Khuriya Muriya Islands

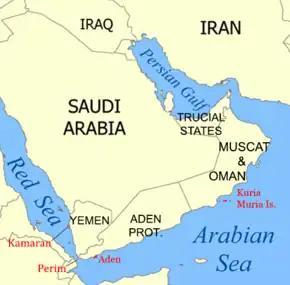
Aden Colony and dependencies, including the Kuria Muria Islands

In 1854 the sultan of Muscat (later Muscat and Oman, now Oman) presented the islands to Queen Victoria as a gift and responsibility for the islands was granted to the Bombay government in British India. There was some concern at the time that the deed of cession was null since the sultan had no rights over the archipelago. The Red Sea and India Telegraph Company, formed in 1858, intended to use one of the islands as a base for a telegraph connection between Aden and Karachi but the project was abandoned in 1861 after sections of the cable failed. A group of Liverpool entrepreneurs were granted monopoly rights to harvest the abundant guano deposits, but after having met resistance from the local inhabitants who considered that resource theirs, and questions in the British parliament about the advisability of granting monopoly rights to anyone, the mining was abandoned after some 200,000 tons had been extracted between 1855 and 1860. During that period, the archipelago presented a busy scene, with up to 52 ships present on one occasion. As per a British intelligence report from 1883, fewer than 40 inhabitants lived on Al-Hallaniyah, the main island. The islanders lived in huts of unmortared stone with mat roofs, and at certain seasons they moved to caves. They lived on fish, shellfish and goat's milk, occasionally exchanging dried fish for dates and rice from passing ships. They fished entirely with hooks since they had neither boat nor nets.